Rainier III, Prince of Monaco

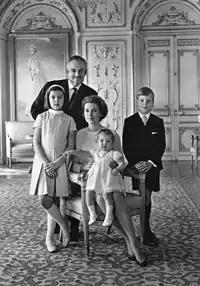
The Princely Family in 1966

The Prince met Academy Award–winning actress Grace Kelly, in 1955, during a photocall at the Palace scheduled to support her trip to the Cannes Film Festival. After a year-long courtship described as containing "a good deal of rational appraisal on both sides," Prince Rainier married Kelly in 1956.